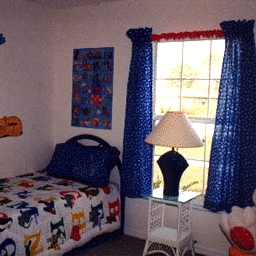
Room type: bedroom